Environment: real
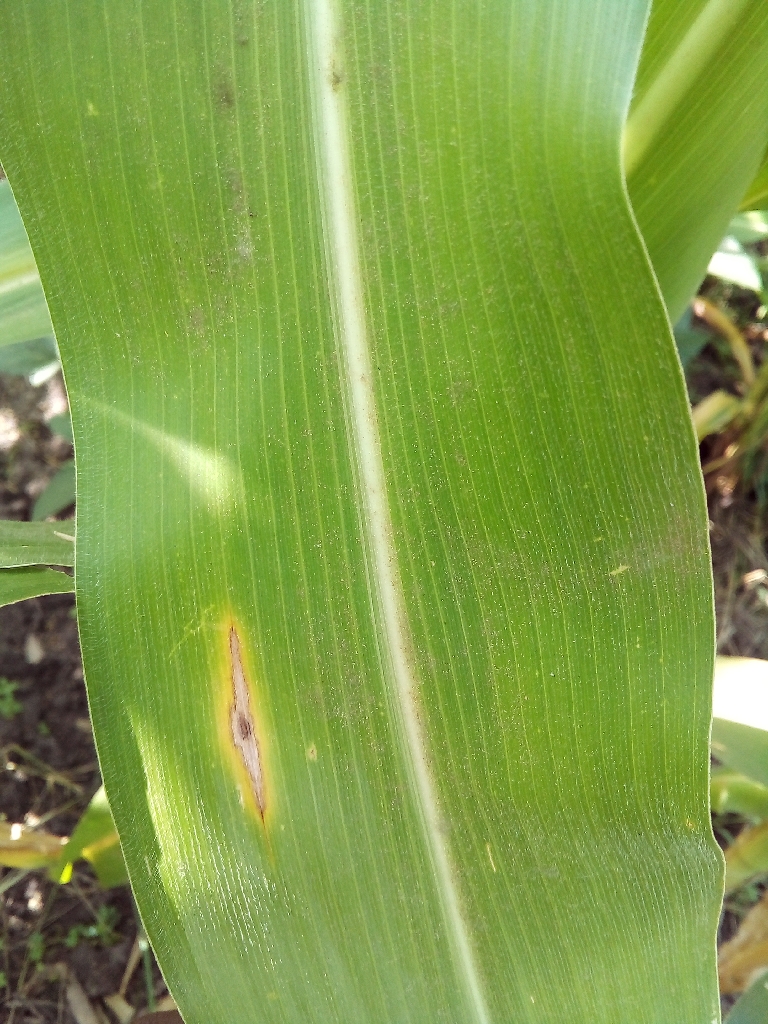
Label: northern_corn_leaf_blight